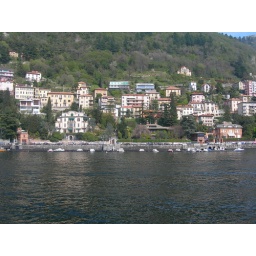
356 Watching the little villages go by as we take the boat down the river